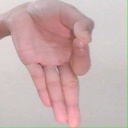
अक्षर: ज्ञ